Alexandre Jean-Baptiste de Boyer, Marquis d'Éguilles

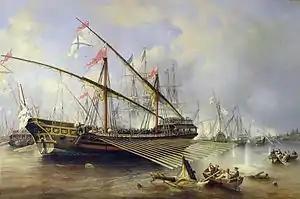
Russian galley, ca 1720, similar to those D'Eguilles served on as an officer in the Maltese Navy

In 1725, D'Eguilles joined the Navy of the Order of Saint John, maritime arm of the Knights of Malta. Originally formed to provide security against Barbary Coast pirates, by the 18th century its activities included raiding Muslim merchants in the Eastern Mediterranean. His elder brother was disinherited in 1734, but it was not until 1740 D’Éguilles gave up his naval career. Lacking the legal education required to follow his father, instead he tried a number of unsuccessful business ventures, including trading olive oil with the Americas and opening a theatre.